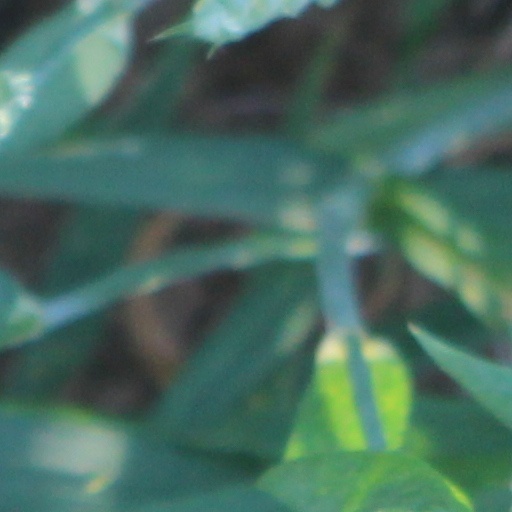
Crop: wheat